Auga

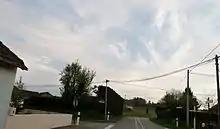
Auga Village

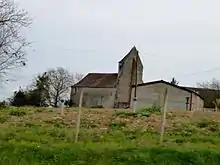
The Church of Saint-Laurent

Auga has no primary school as it is part of an inter-communal educational regrouping with Aubin, Bournos, and Doumy.